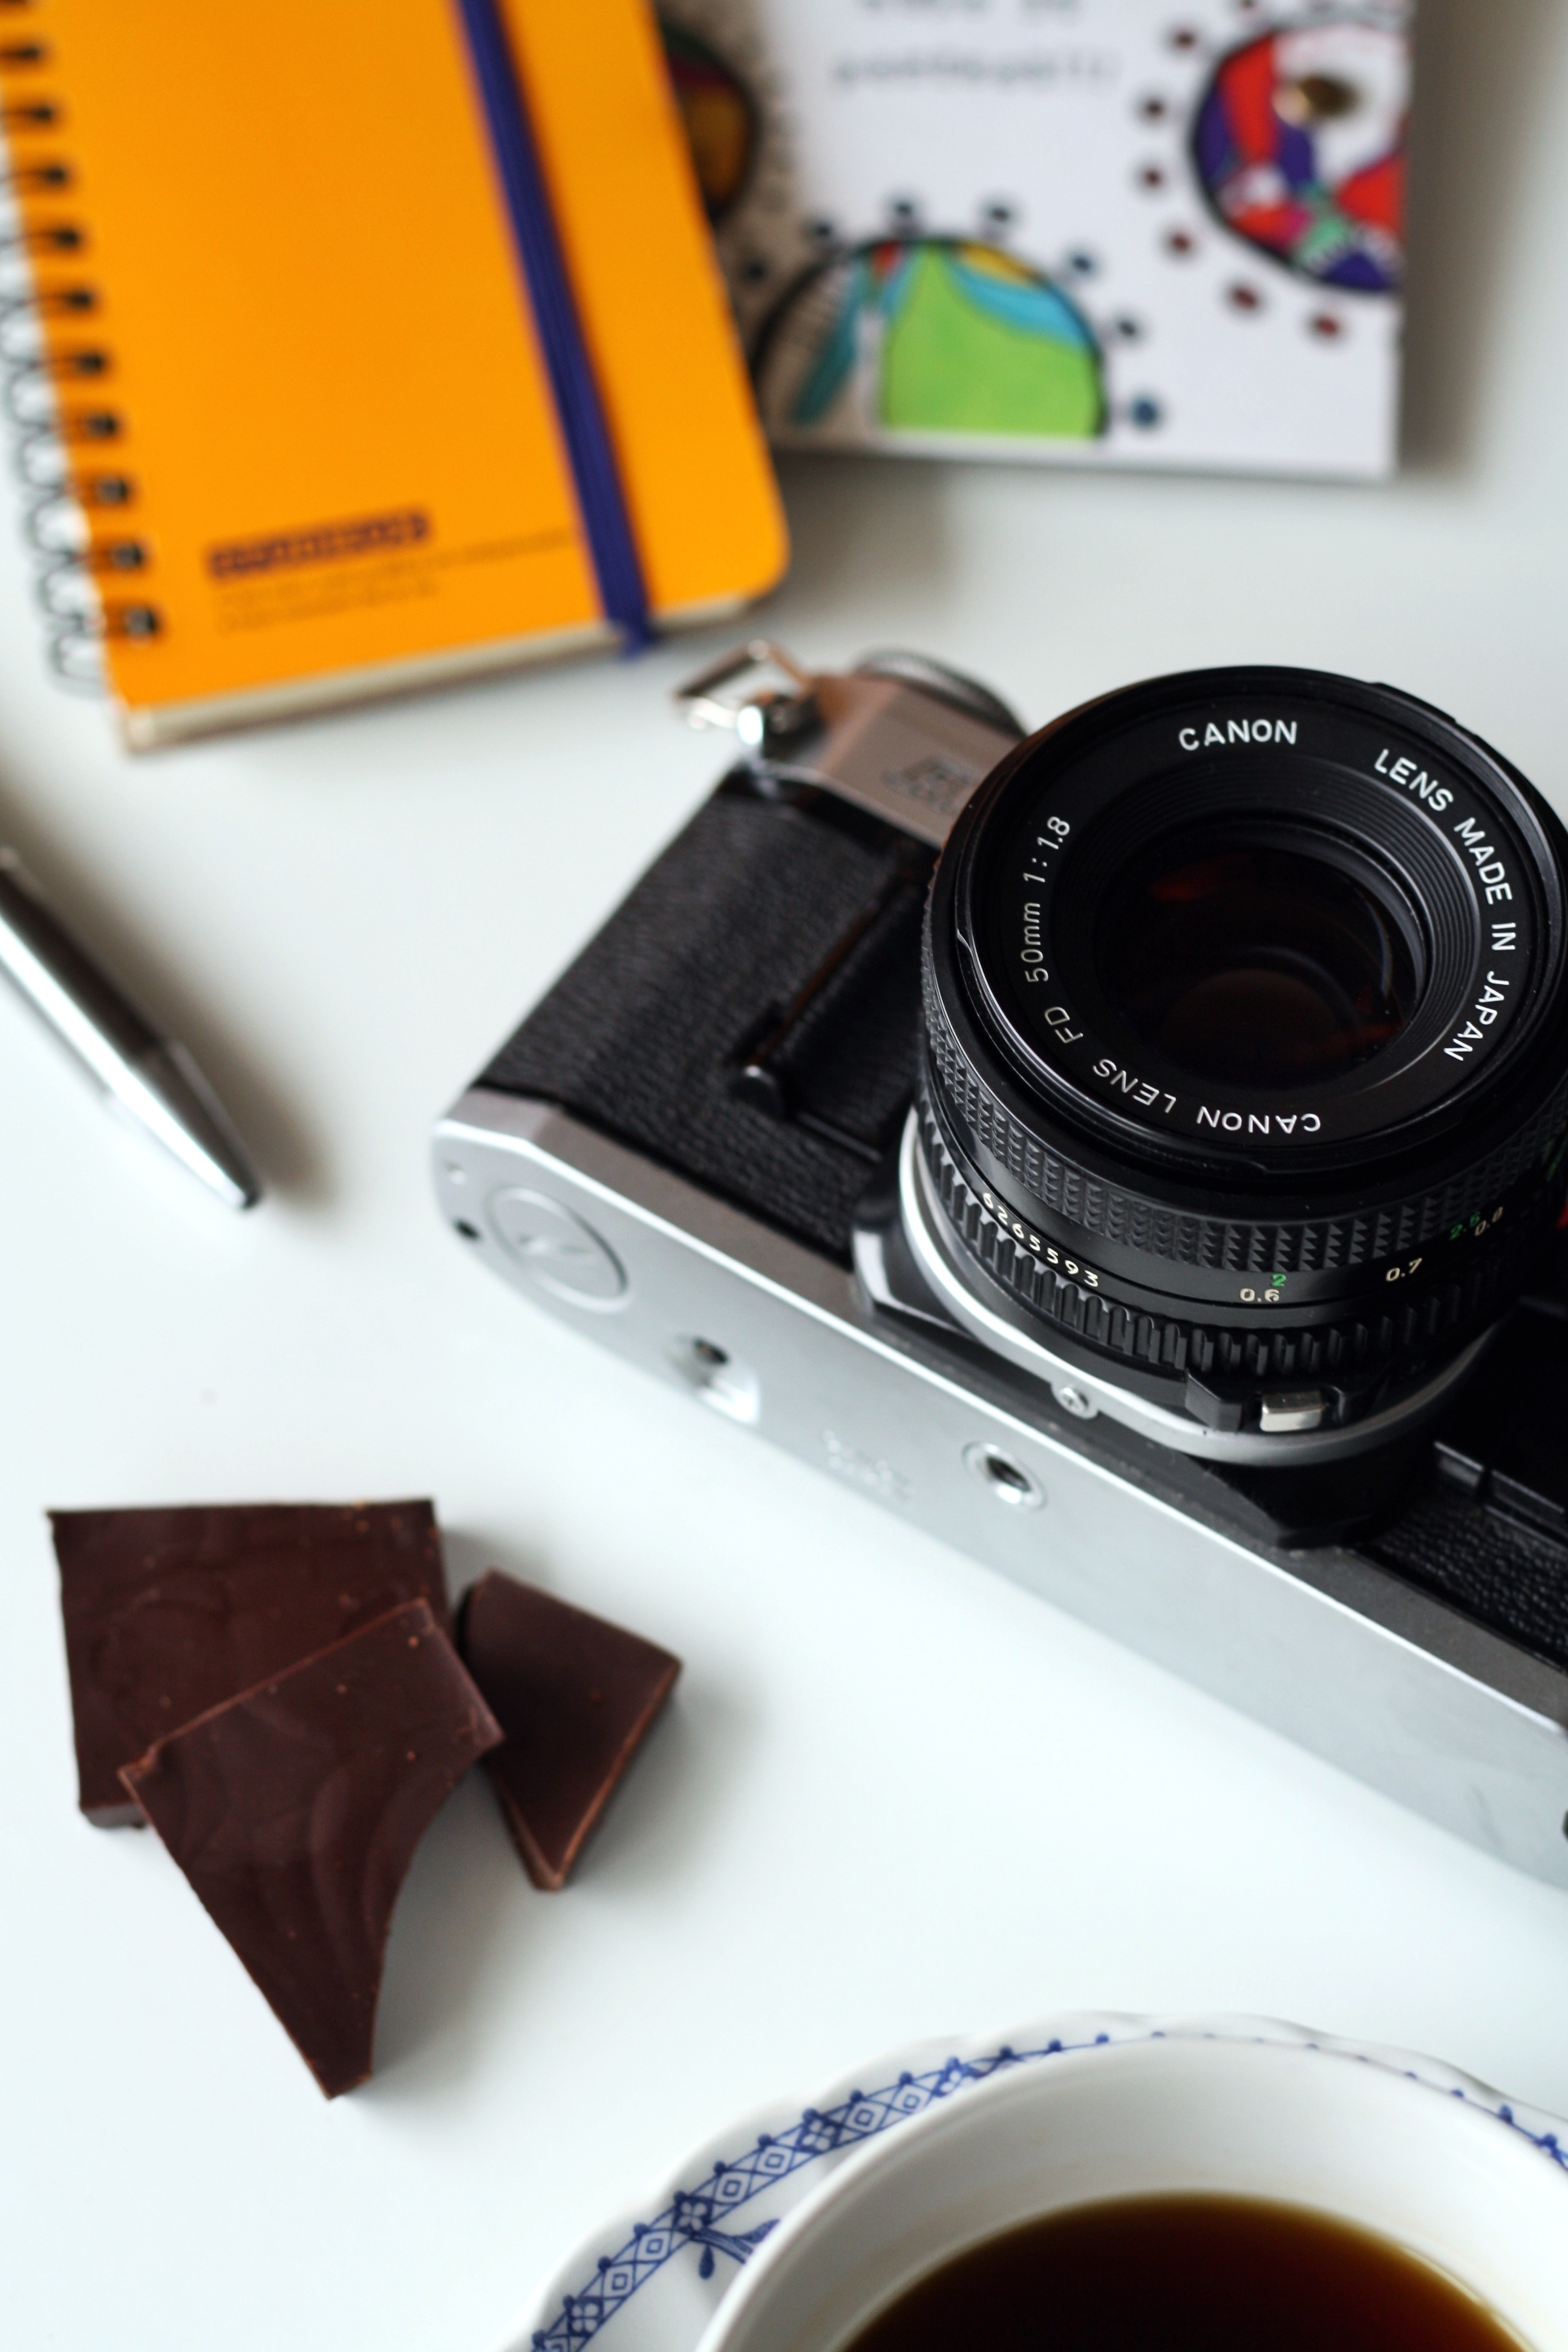
desk, coffee, camera, photography, photographer, pen, photo, notepad, lens, equipment, canon, studio, professional, chocolate, office space, research, brand, product, digital, inspiration, plan, camera lens, office desk, journalism, journalist, workplace, photographic, occupation, reporter, brainstorming, cameras optics